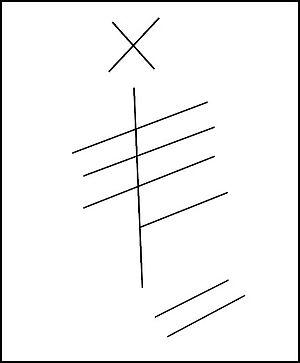
127 en numération forestière
La numération forestière est un système de numération utilisé par les forestiers pour marquer les arbres, sur pied ou abattus. Le but est de les numéroter en vue de les identifier avant de les vendre ou de les distribuer par affouage. Ces numéros sont lus par les bucherons, par les acheteurs ou par les bénéficiaires d'affouage et permettent de reconnaître l'arbre concerné.